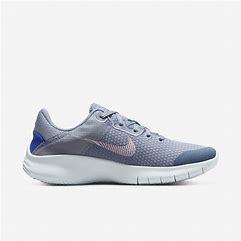
Brand: Nike
Model: Flex Experience Run 12